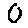
Label: 0